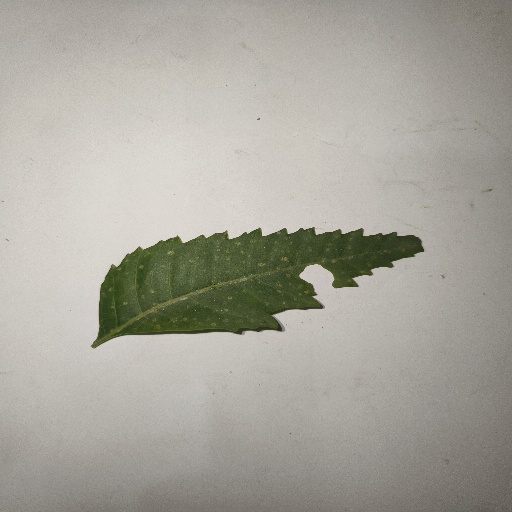
Species: Neem
Leaf condition: Shot Hole Leaf